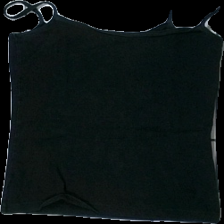
View: back
Type: Tank top
Category: Ladies
Brand: Missing
Colors: Black
Material: 90% cotton, 10% elastane
Cut: Regular, C-collar
Season: All
Price range: <50
Recommended usage: Export
Comment: Washed out